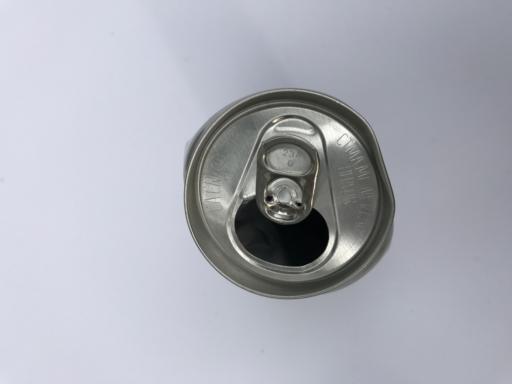
Label: cans